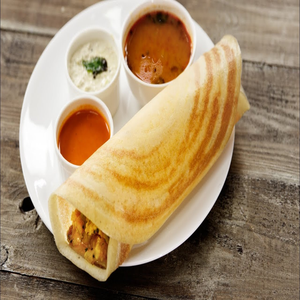
Dish: dosa